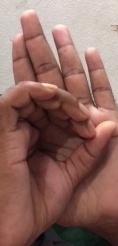
ASL sign: 0